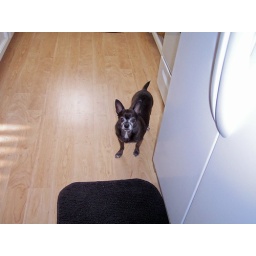
in the kitchen begging for cat food